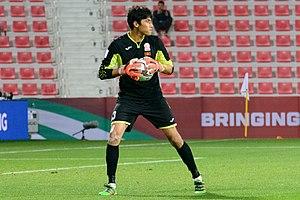
Kutman Kadyrbekov, né le 13 juin 1997 à Bichkek au Kirghizistan, est un joueur de football international kirghize, qui évolue au poste de gardien de but.